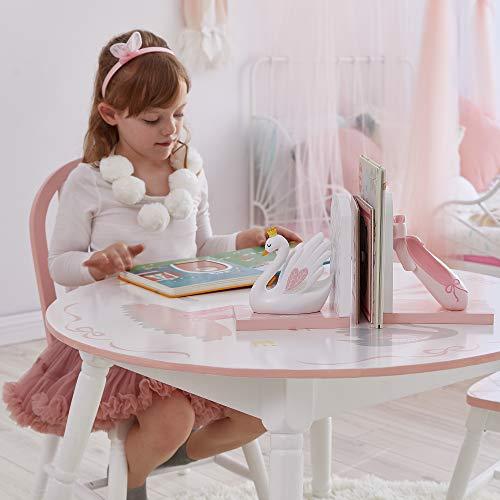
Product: Fantasy Fields TD-12806A Girls Ballet Swan Lake Ballerina Set of Bookends, White/Pink
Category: Home & Kitchen | Home Décor | Kids' Room Décor | Accents | Bookends
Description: Best choice for gifts: the elegant ballet shoe and graceful Swan design can be a great gift for any age and any time.
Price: $39.02
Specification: ProductDimensions:6.4x4x7.4inches|ItemWeight:3.44pounds|ShippingWeight:4.1pounds(Viewshippingratesandpolicies)|ShippingAdvisory:Thisitemmustbeshippedseparatelyfromotheritemsinyourorder.Additionalshippingchargeswillnotapply.|ASIN:B07FXYHZTQ|Itemmodelnumber:White/Pink|Manufacturerrecommendedage:36months-10years